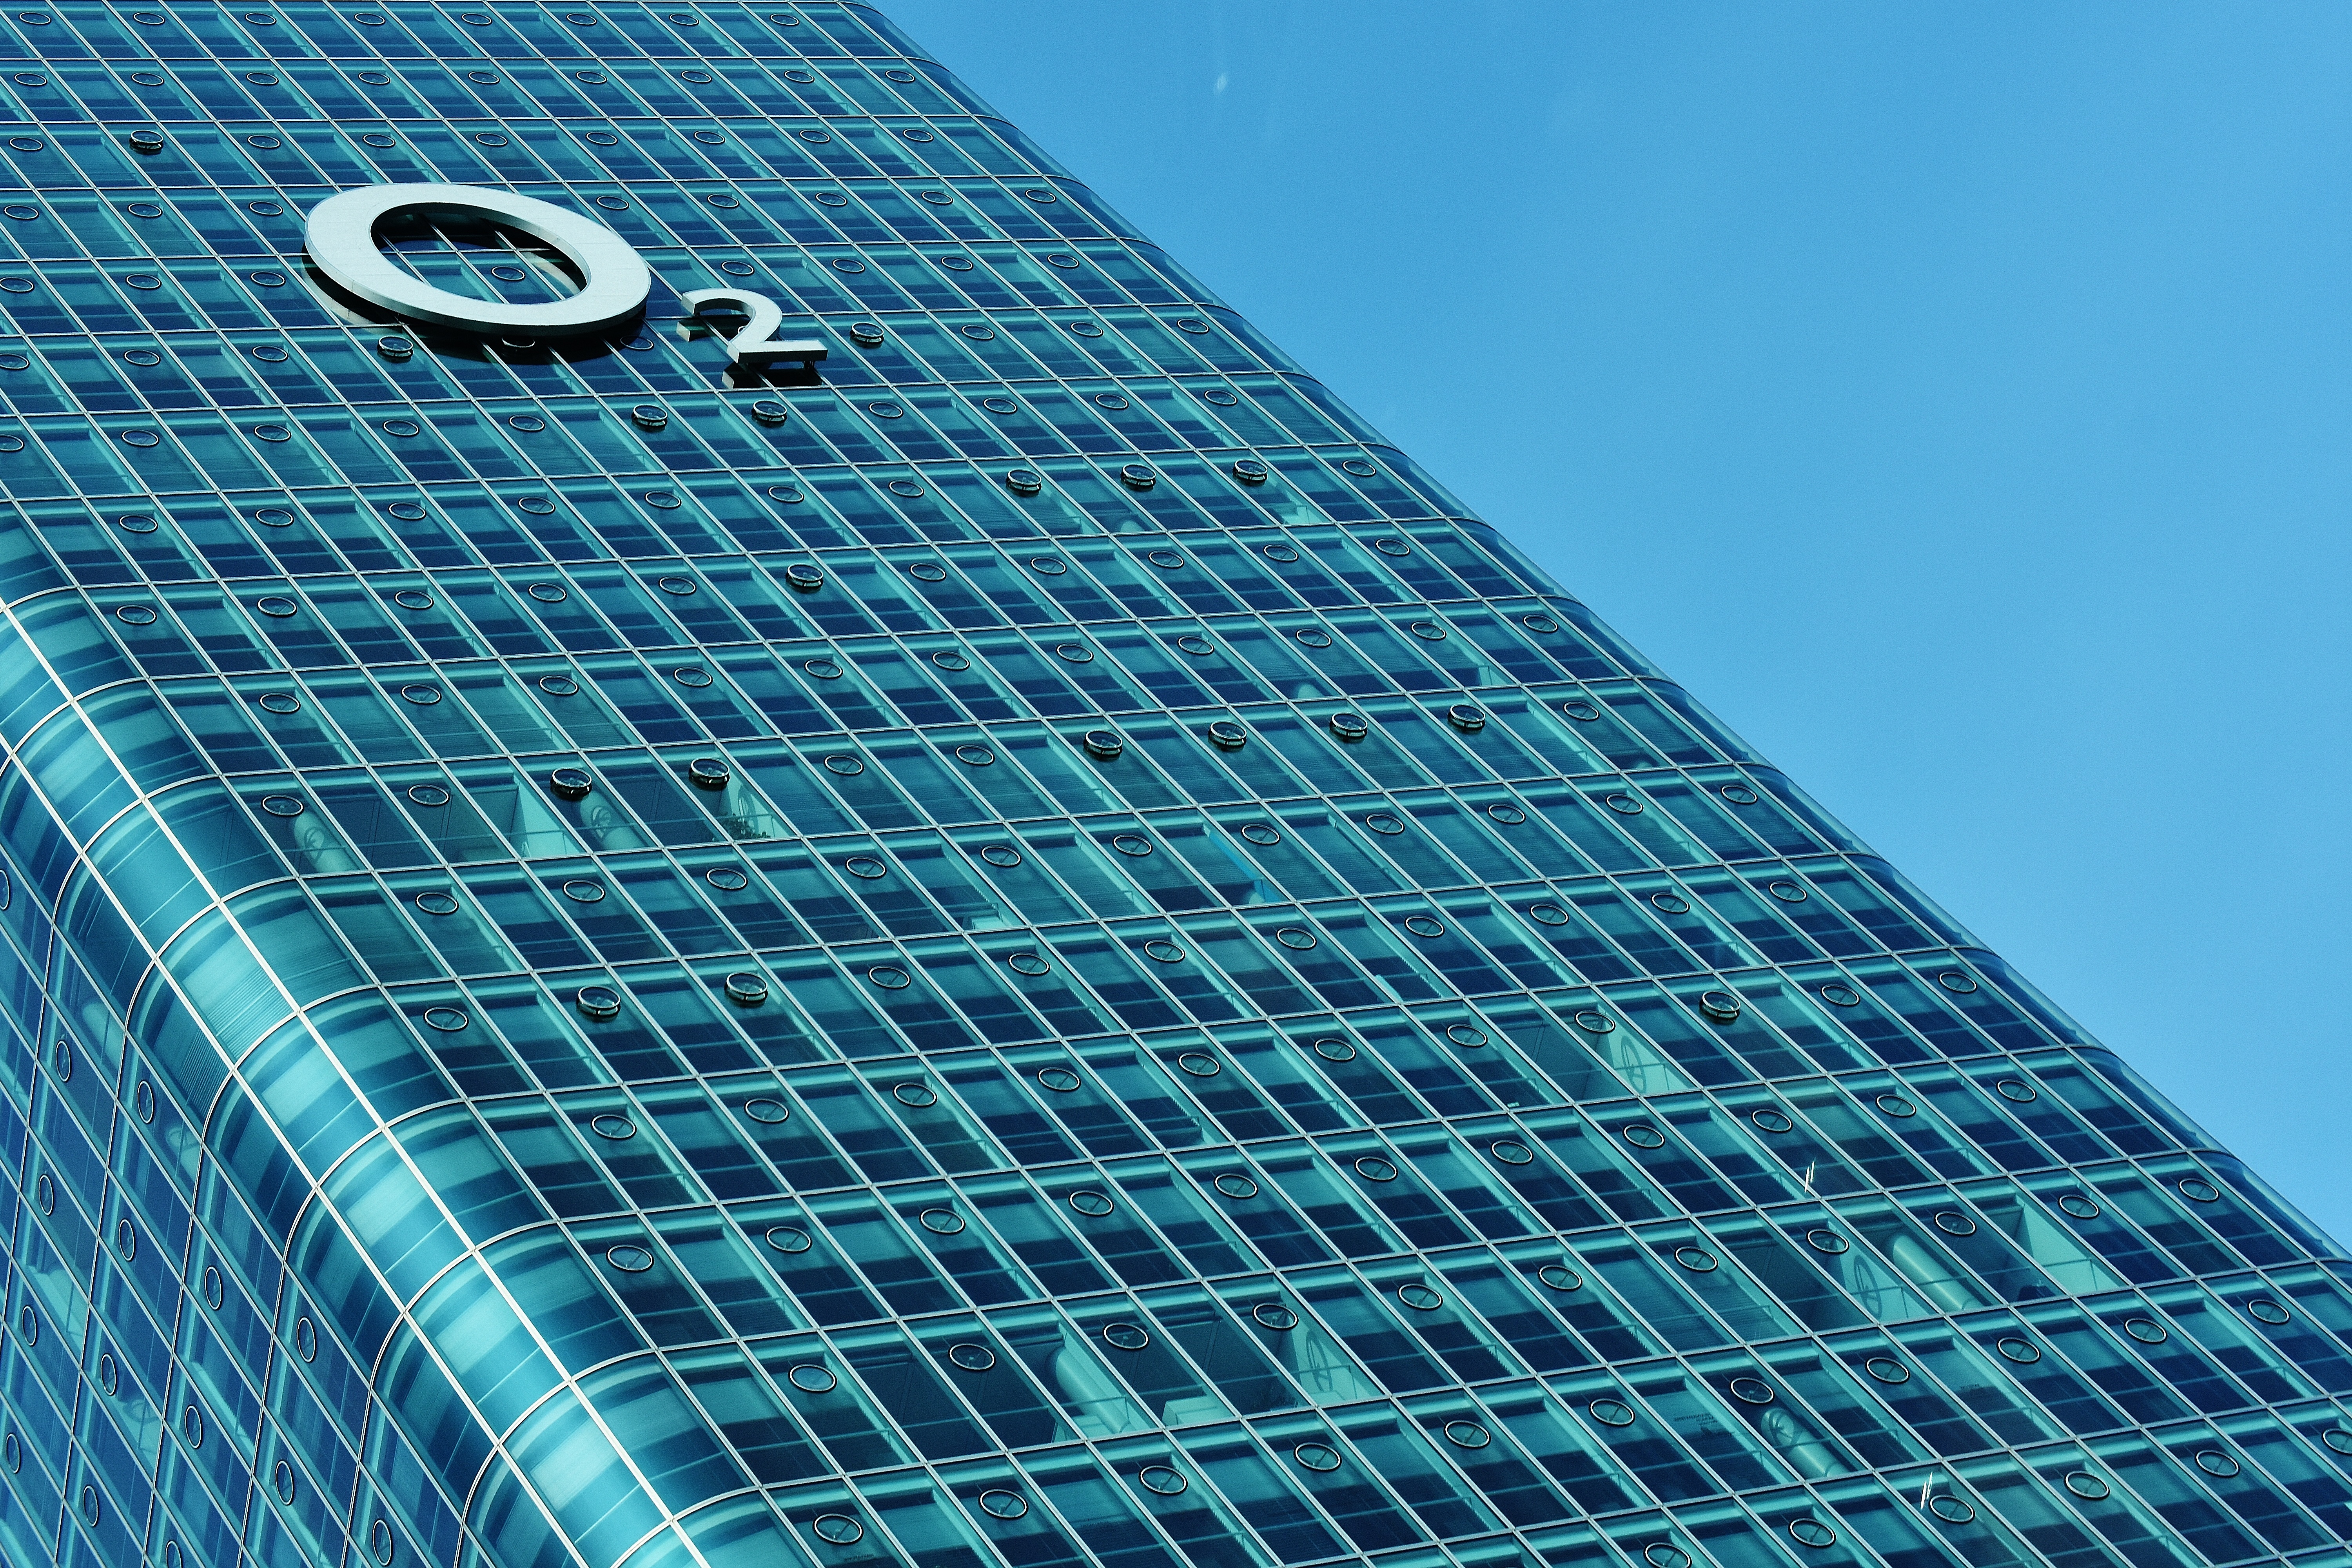
architecture, window, glass, building, home, skyscraper, line, tower, metal, facade, blue, modern, office building, tower block, block, symmetry, munich, o2, discs, glass facade, moosach, o2 tower, cuboid, hochhaus uptown m nchen, square bolt, glass panes, office tower